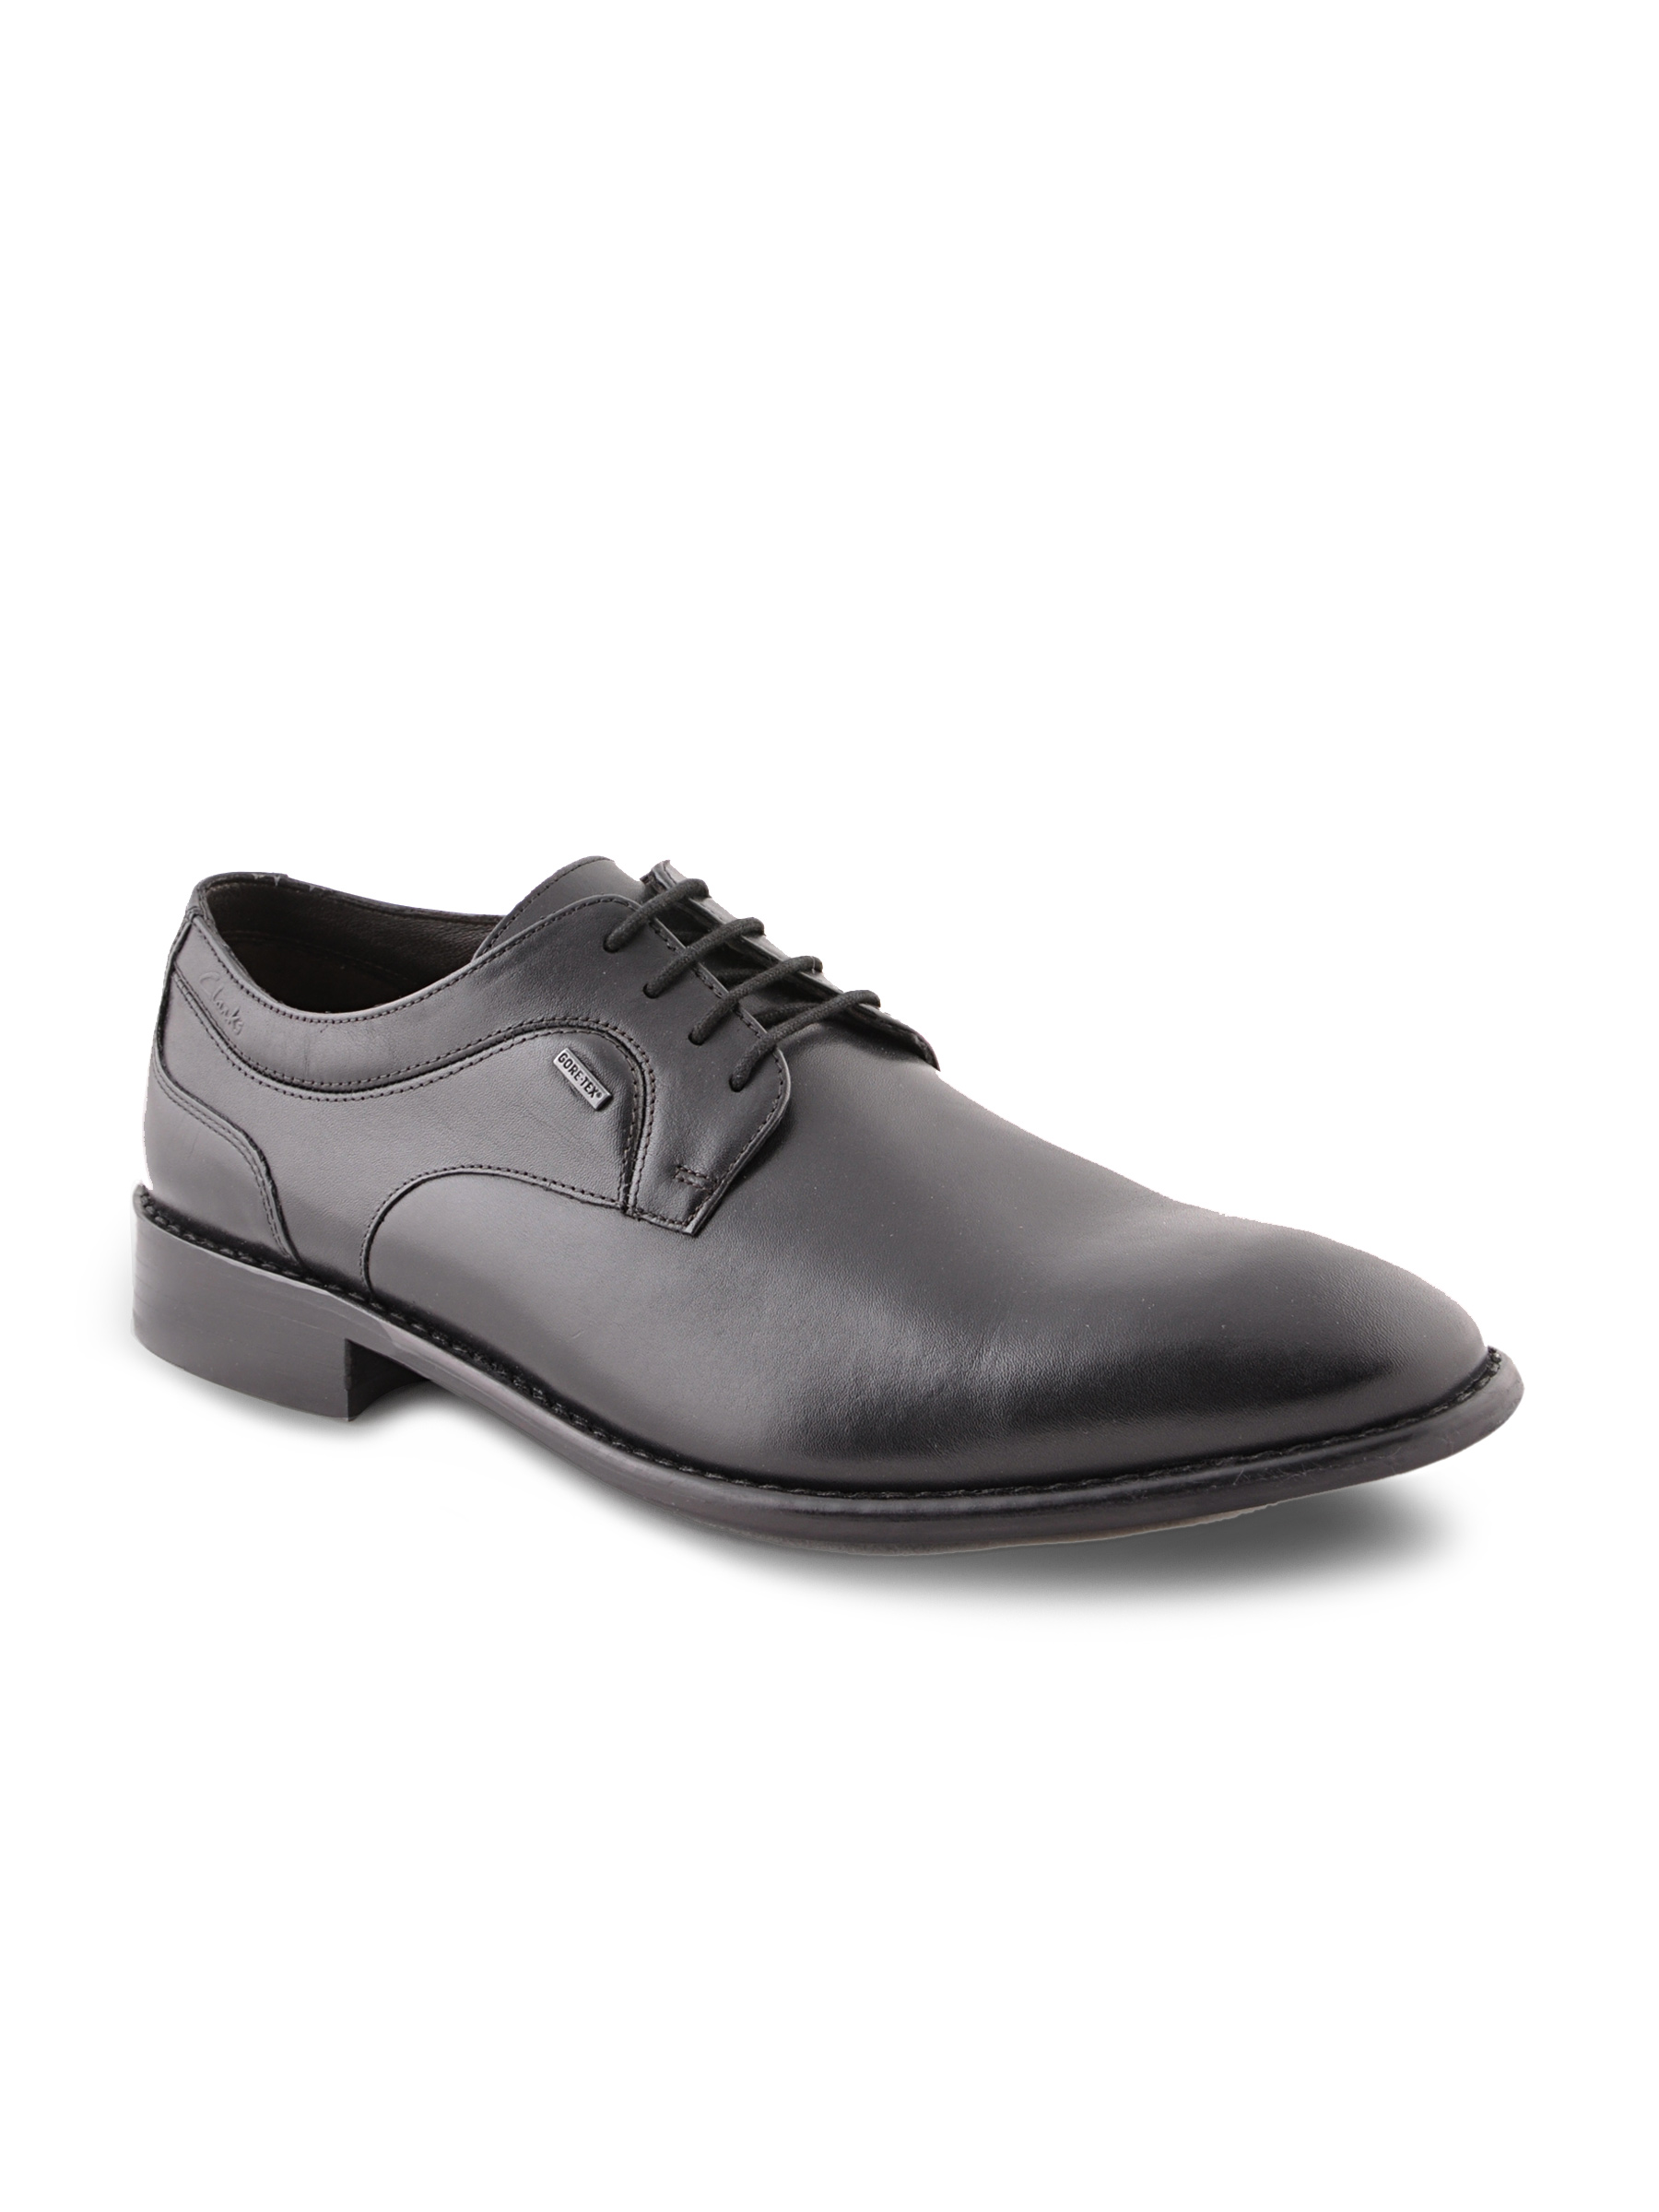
Clarks Men Leather Black Formal Shoes
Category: Footwear / Shoes / Formal Shoes
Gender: Men
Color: Black
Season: Summer 2013
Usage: Formal